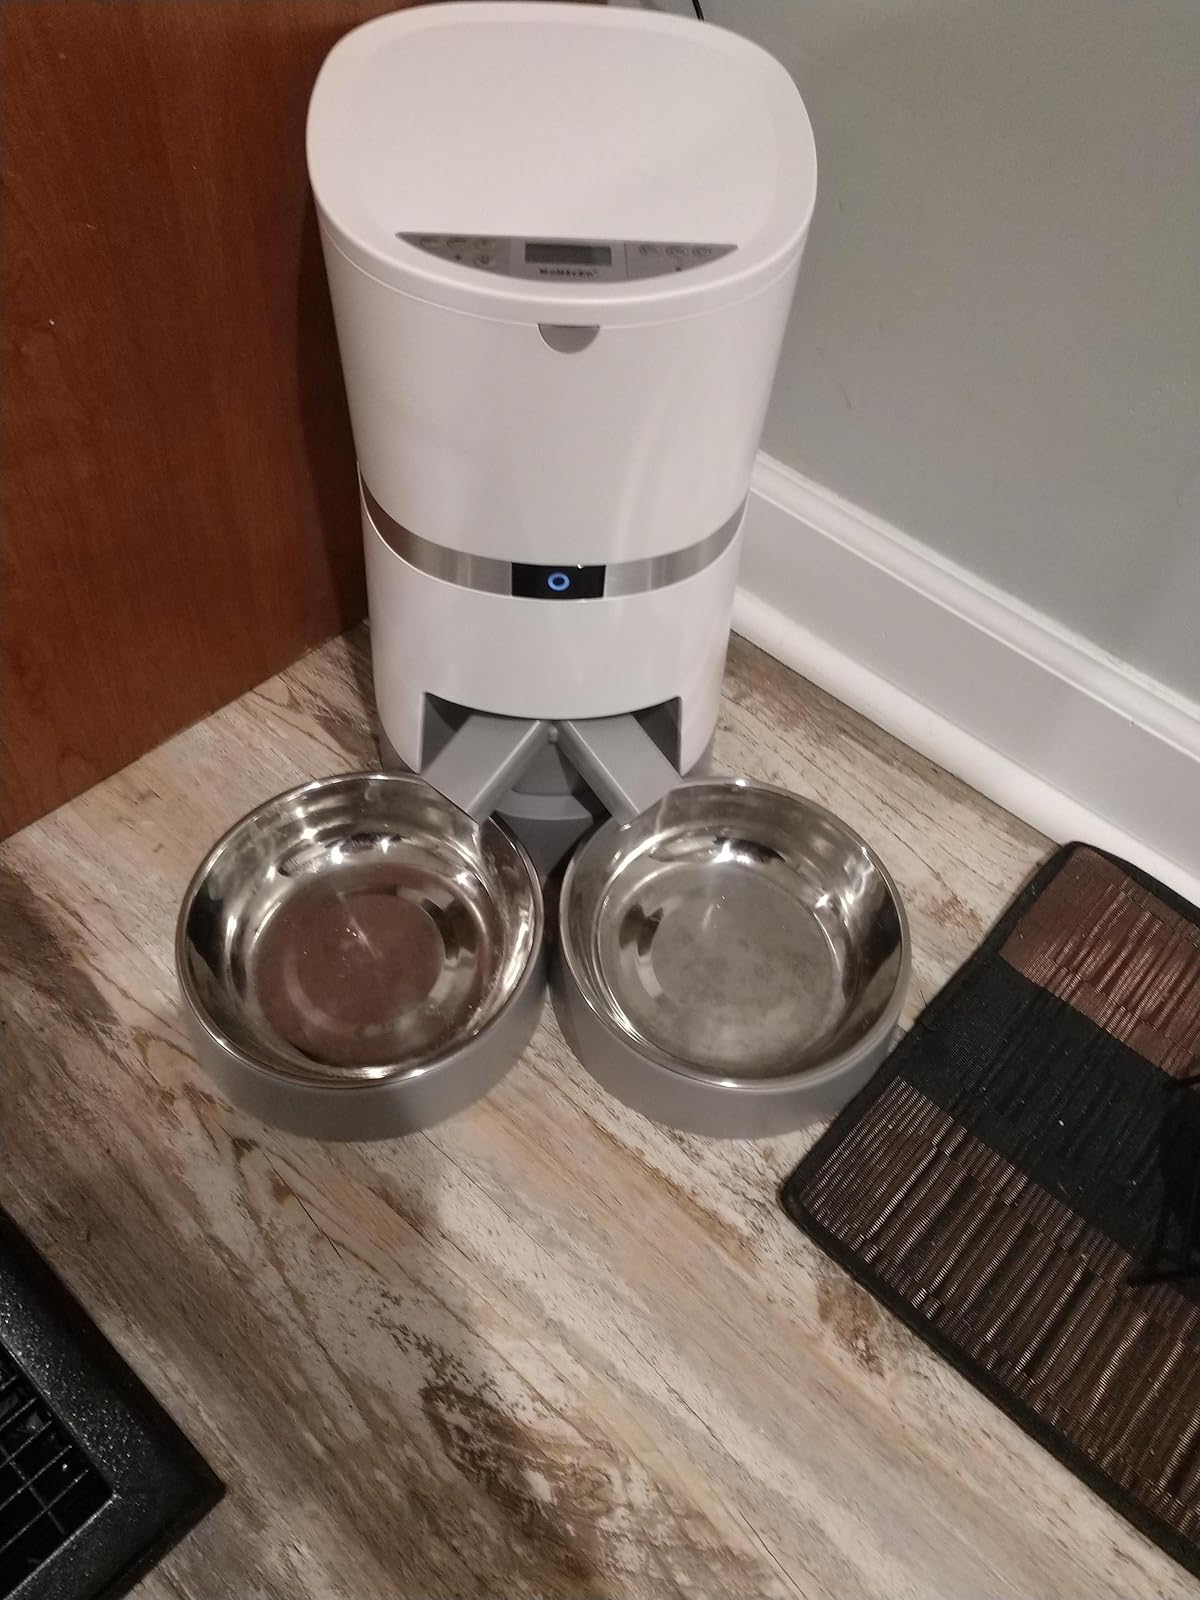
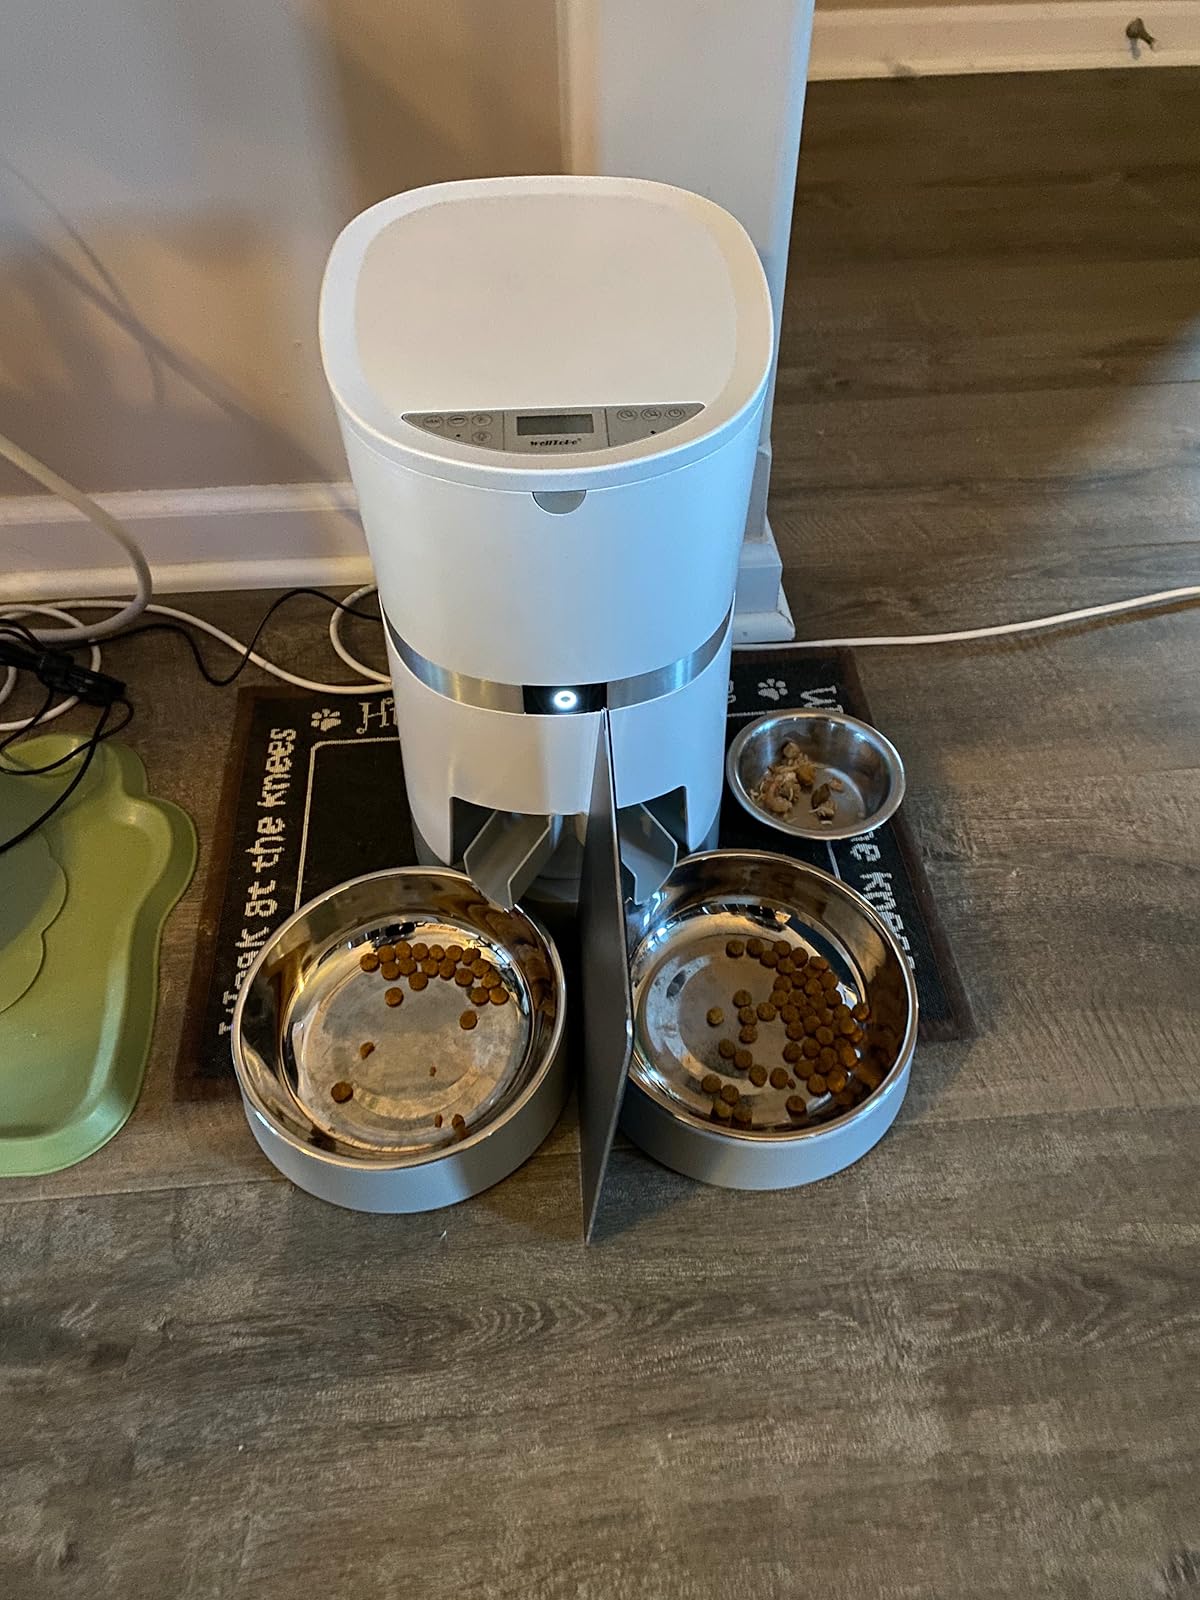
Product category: items_feeder
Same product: yes